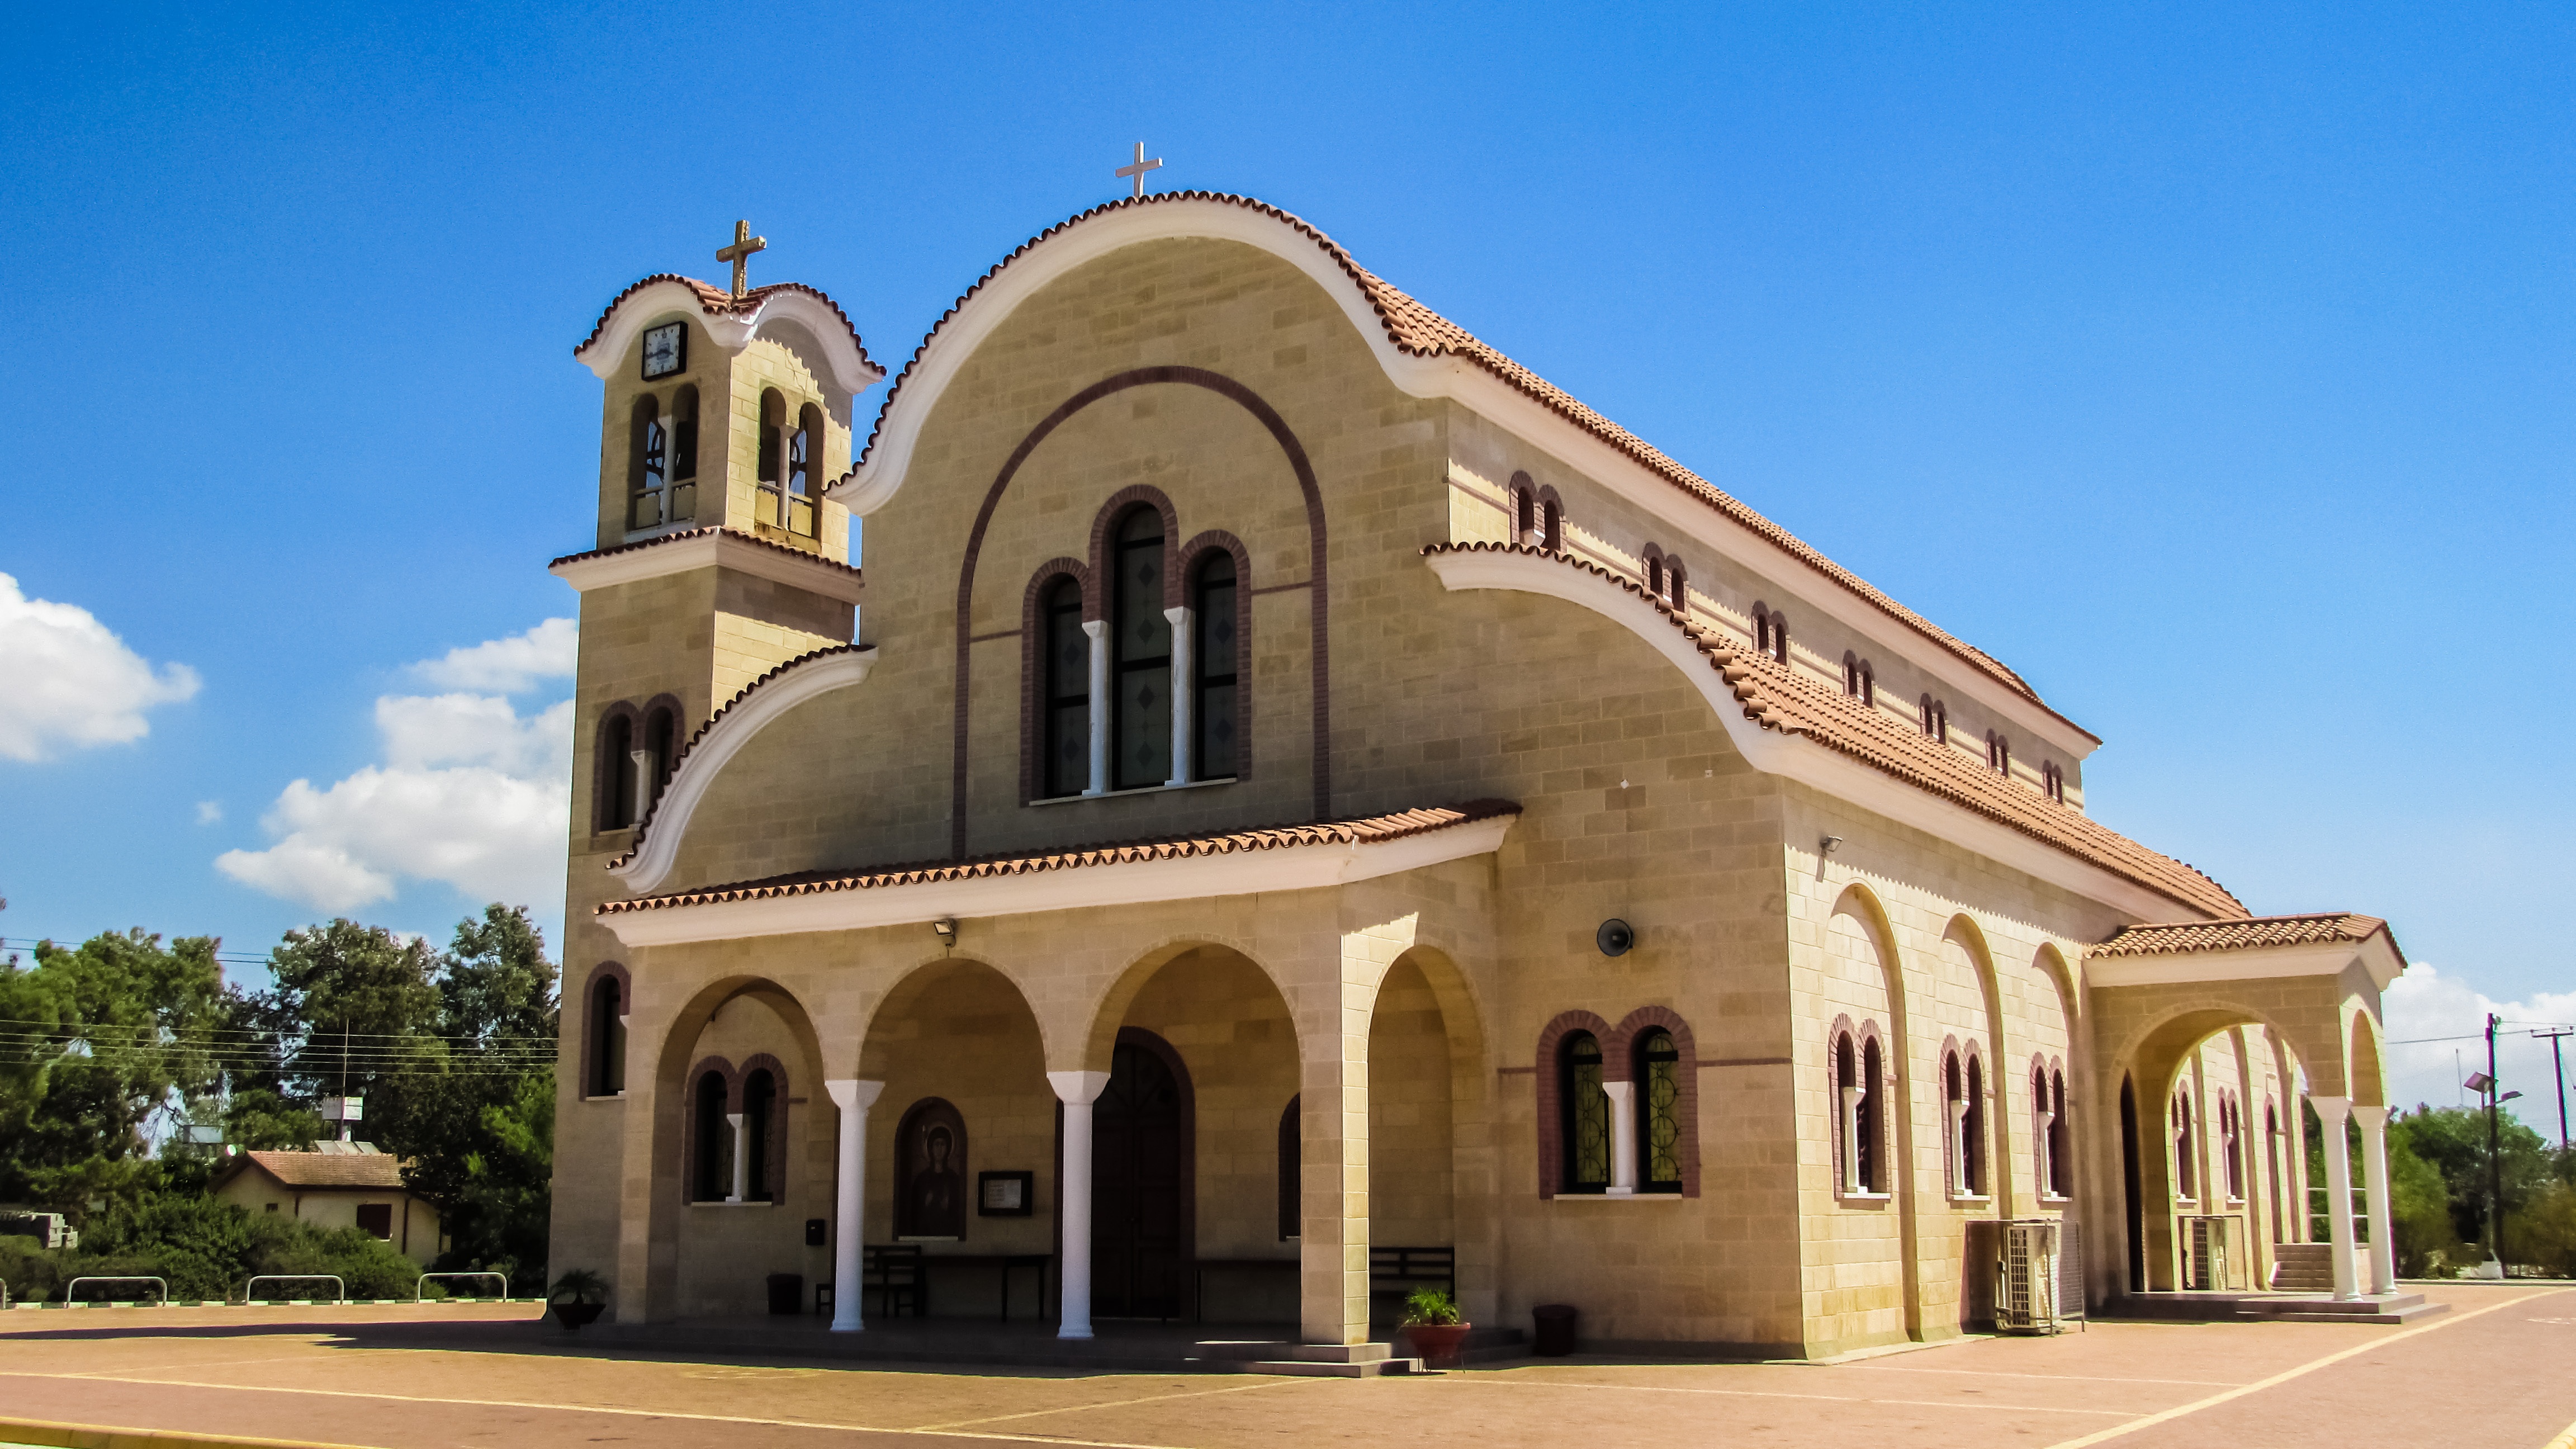
architecture, building, religion, facade, church, chapel, place of worship, monastery, synagogue, christianity, orthodox, cyprus, dasaki achnas, historic site, byzantine architecture, spanish missions in california